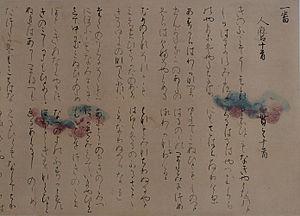
Le Musée des Beaux-Arts Kubosō est situé à Izumi, dans la Préfecture d'Osaka, au Japon; il a ouvert en 1982. Une nouvelle aile a été ajoutée en 1997.
Le terme « Trésor national » est utilisé depuis 1897 pour désigner les biens les plus précieux du patrimoine culturel du Japon